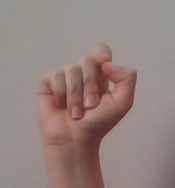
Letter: fa